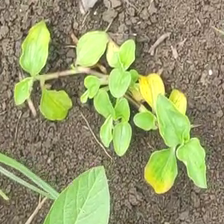
Weed species: Kena_(Commplina_benghalensio)